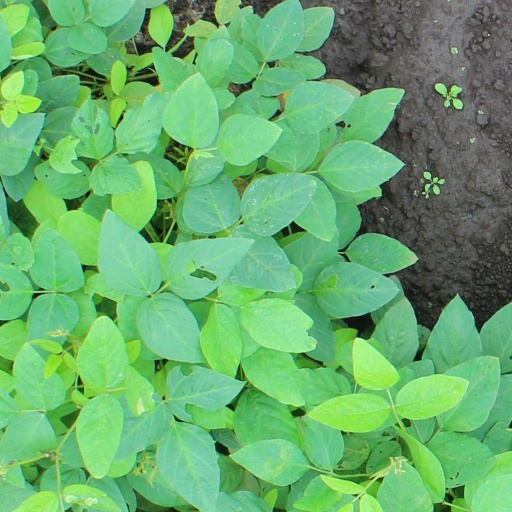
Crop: soybean